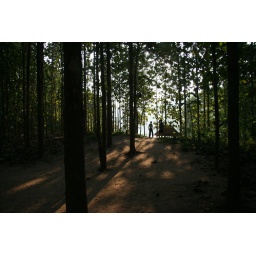
Magical mistery person in the forest / Persona magica y misterioza en el bosque